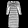
Label: Dress